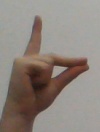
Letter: ta